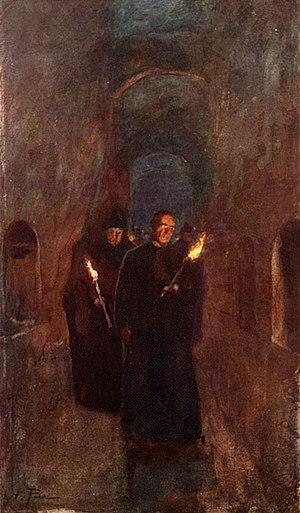
Les catacombes de Rome sont les lieux de sépultures souterraines dans lesquelles les chrétiens de Rome, notamment, enterraient leurs morts lors des premiers siècles de l'Église primitive.
Alberto Pisa est un peintre italien de paysages italiens et anglais et de scènes de genre.